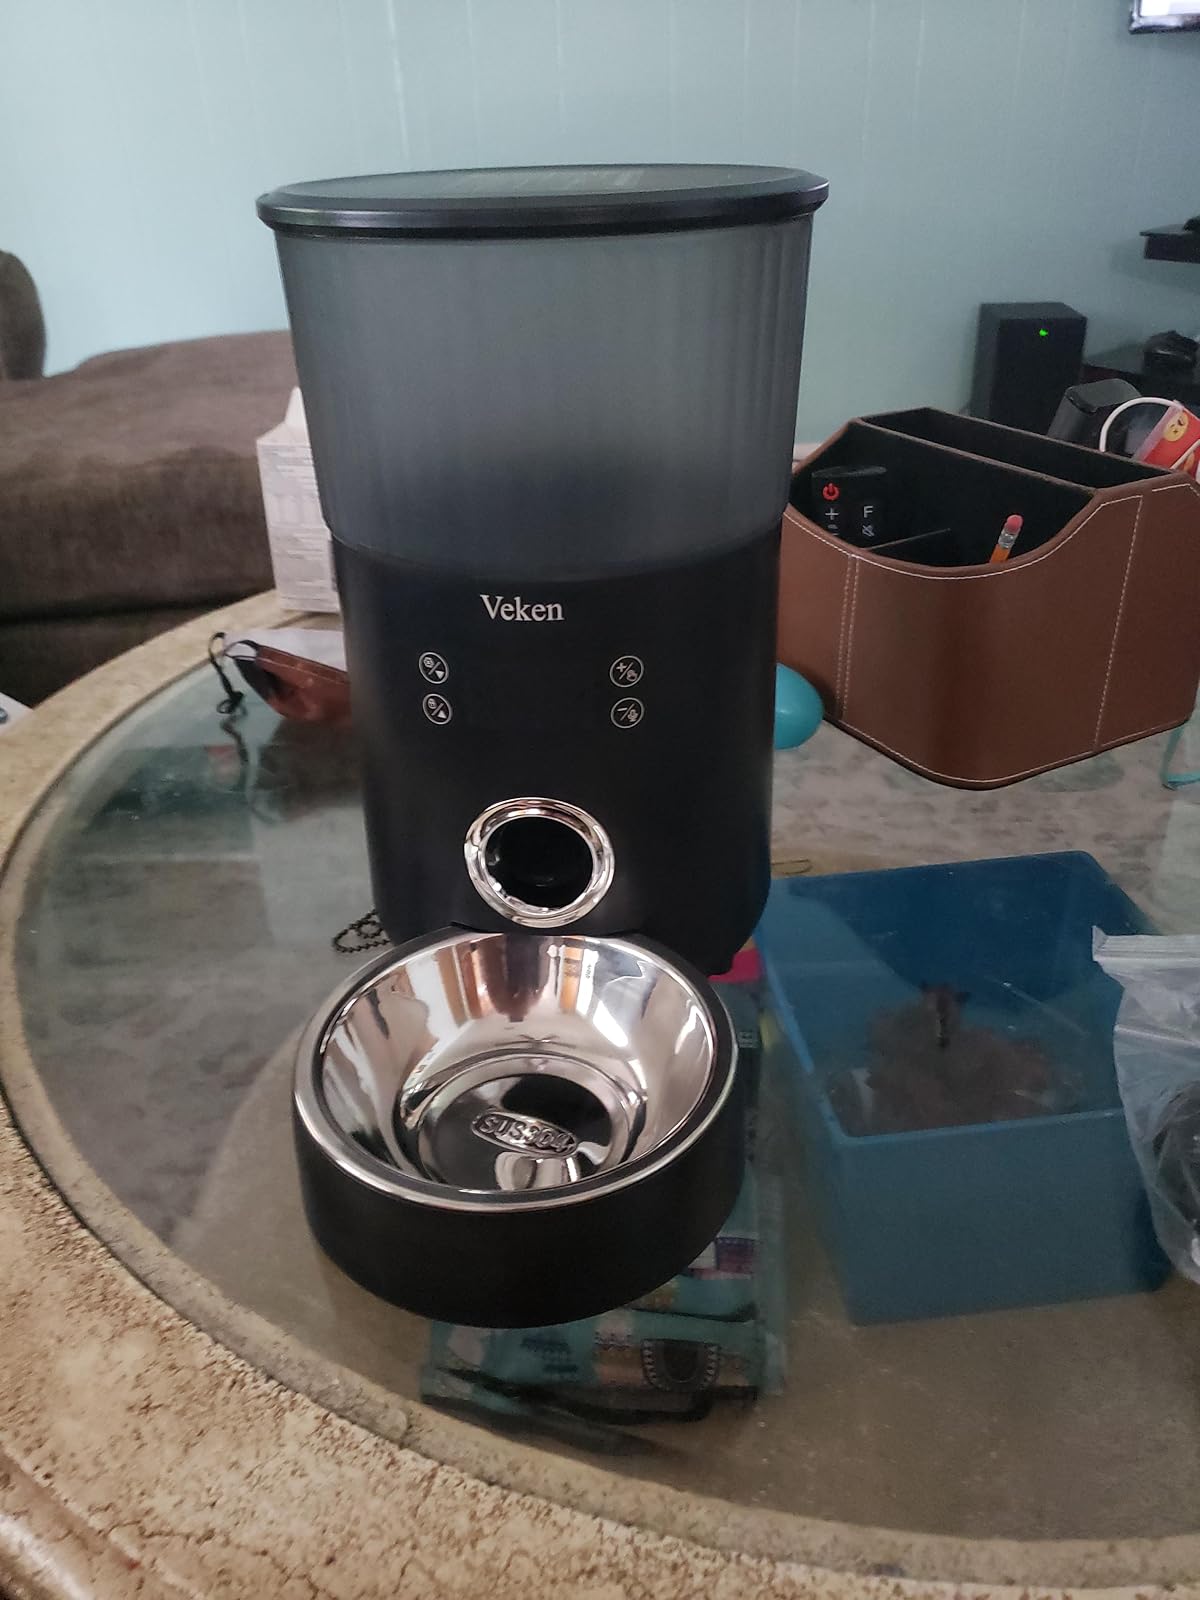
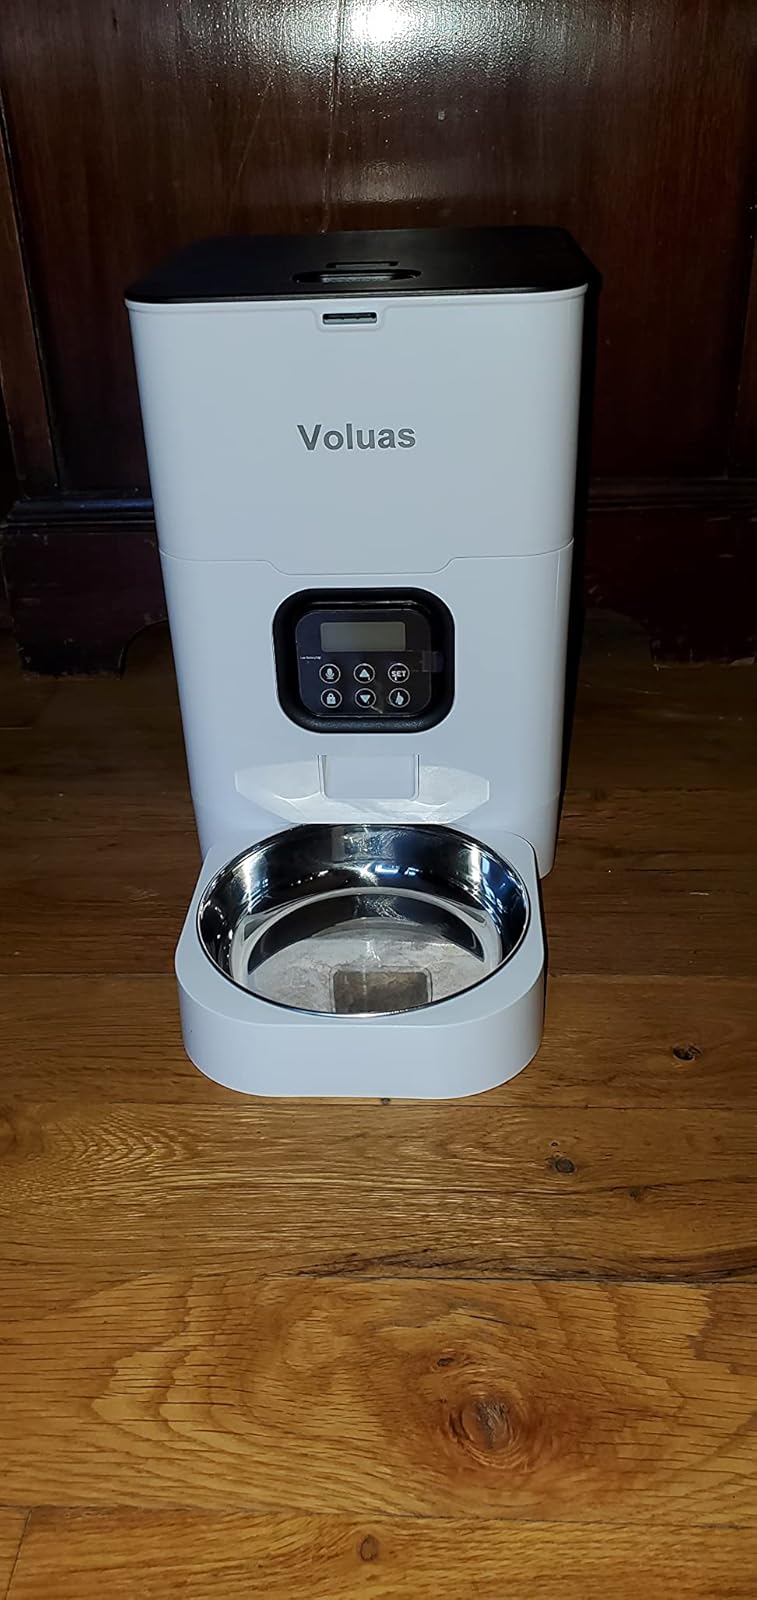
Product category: items_feeder
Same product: no